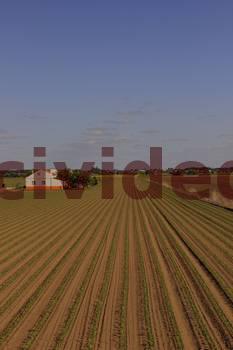
Label: Watermark